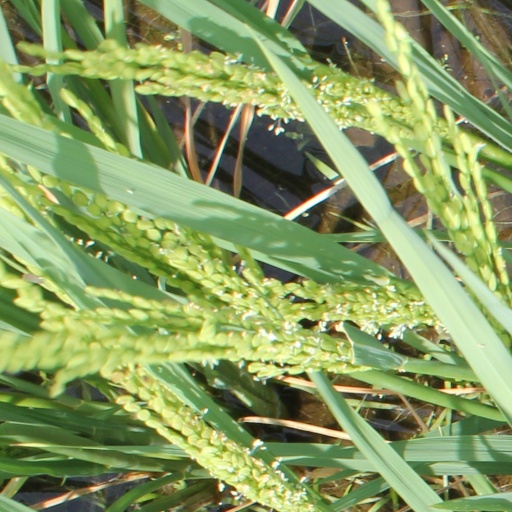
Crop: rice